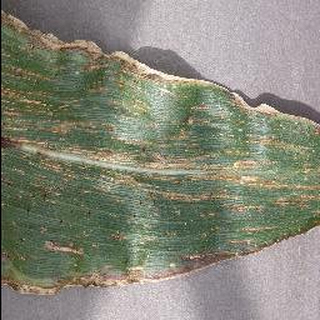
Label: corn_cercospora_leaf_spot